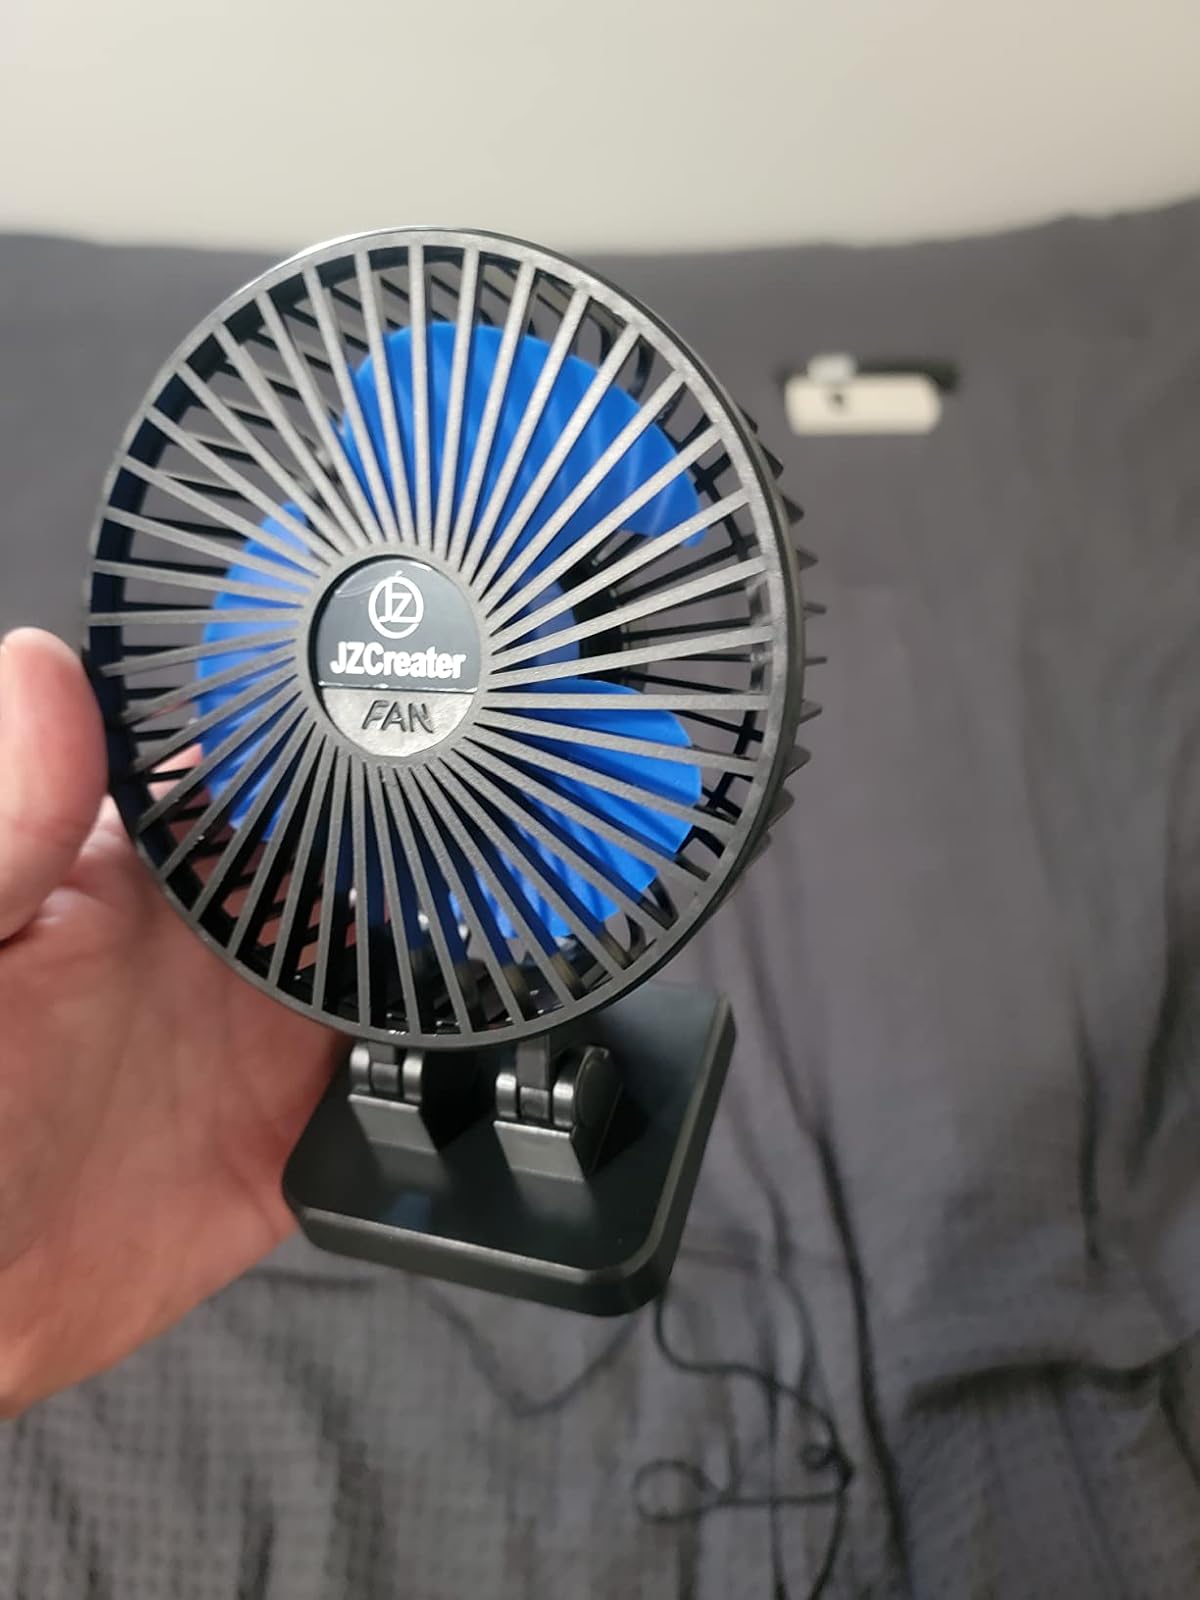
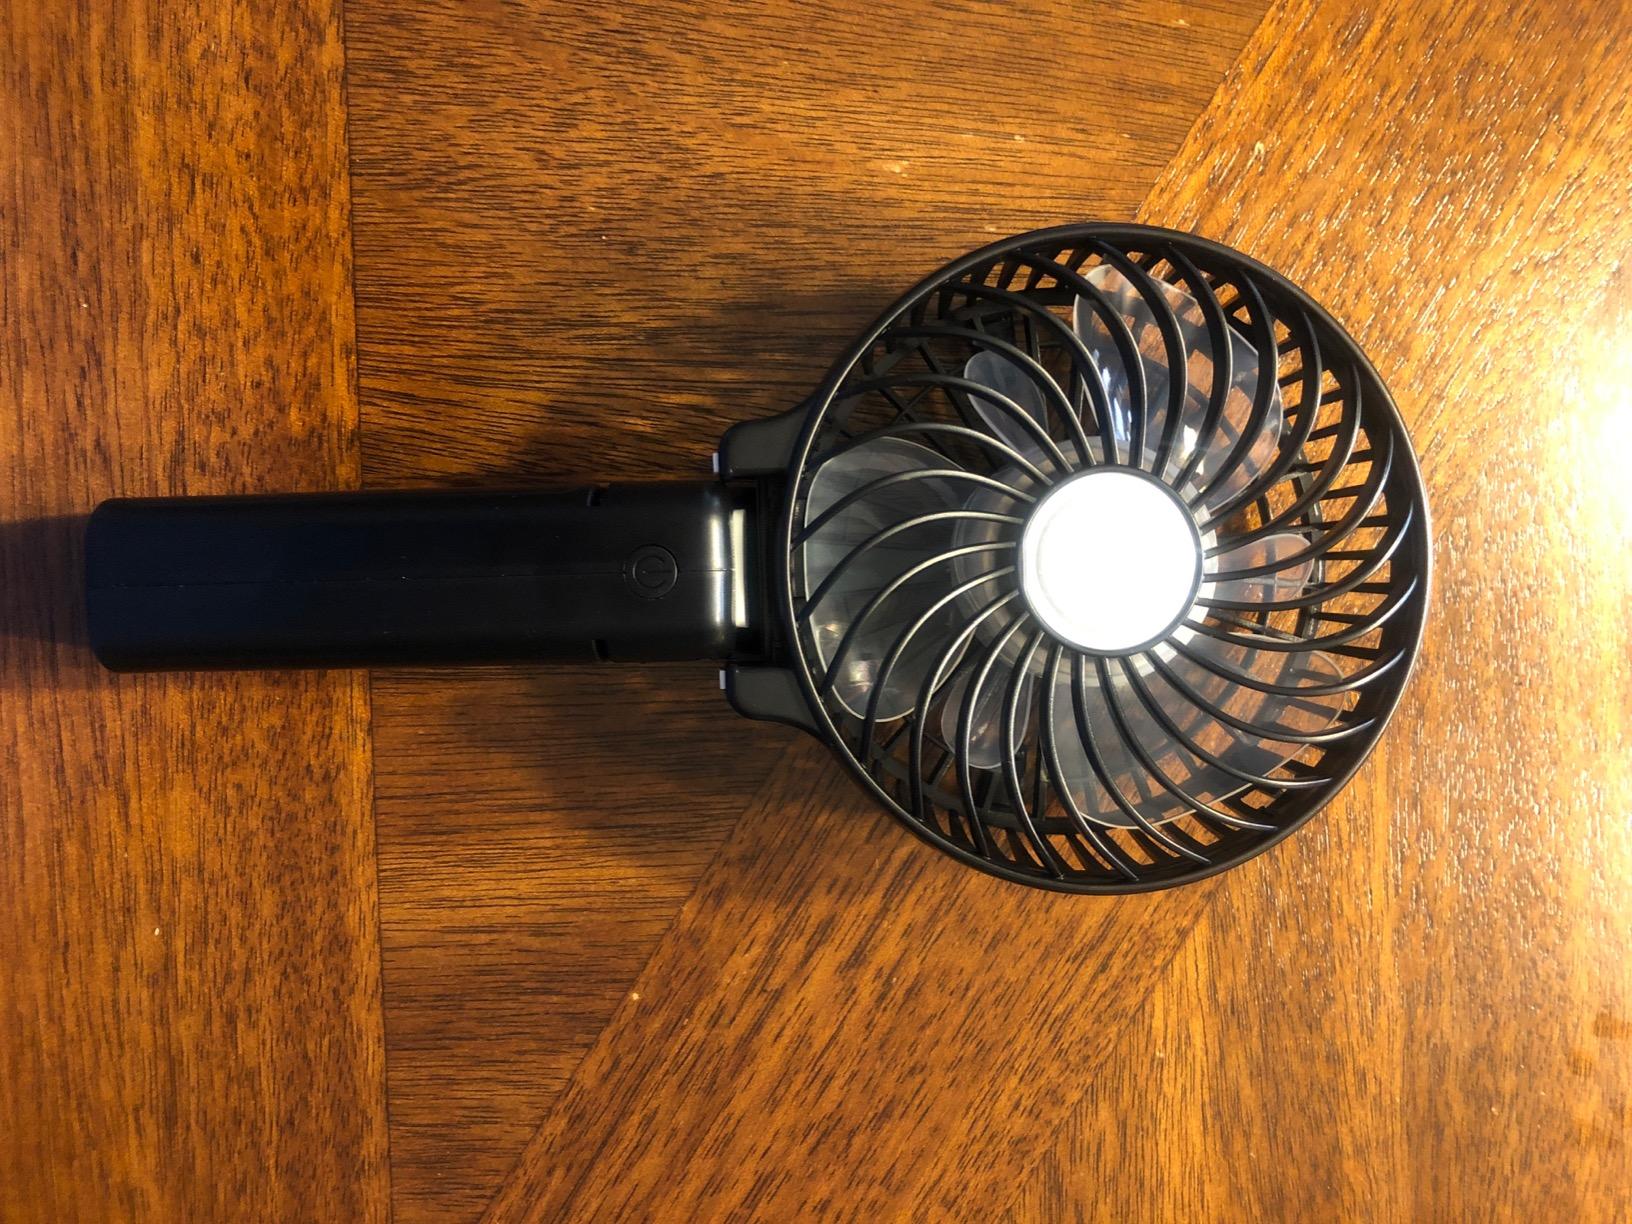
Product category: fan
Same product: no